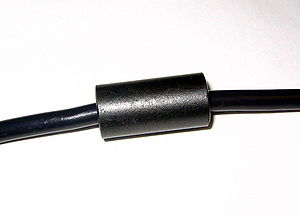
Ferritstøjfilter
En ferritkerne med dens plast skal fjernet.
Et ferritstøjfilter er en ferritkerne, f.eks. udformet som en cylinder eller en kasse med et eller flere huller, anvendt til at absorbere højfrekvensstøj til og fra elektroniske kredsløb. Ferritstøjfiltre er typisk placeret på et elektrisk kabel eller en elektrisk ledning.